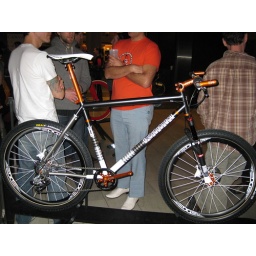
this Indy Fab mountain bike is hot! this is at the bar/ party in the Hyatt.